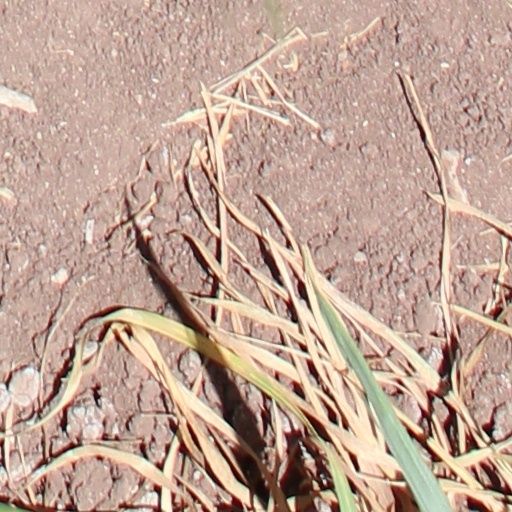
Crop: wheat